List of birds of Oregon

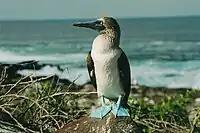
Blue-footed booby

Order: ProcellariiformesFamily: Procellariidae